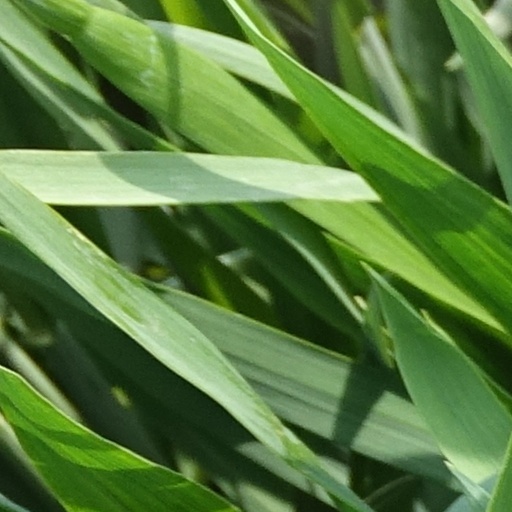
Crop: wheat